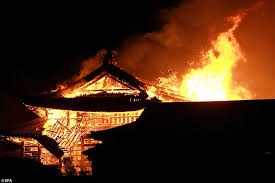
Label: urban_fire